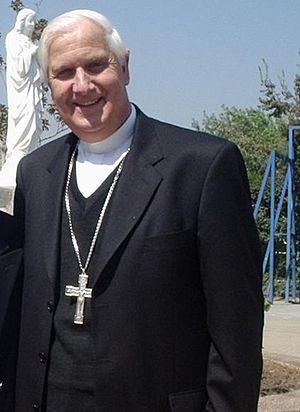
Alejandro Goić Karmelić, né le 7 mars 1940 à Punta Arenas, est un évêque catholique chilien, évêque émérite du diocèse de Rancagua et ancien président de la conférence épiscopale du Chili.